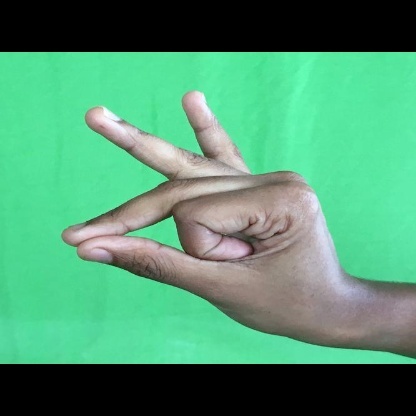
Mudra: Bramaram